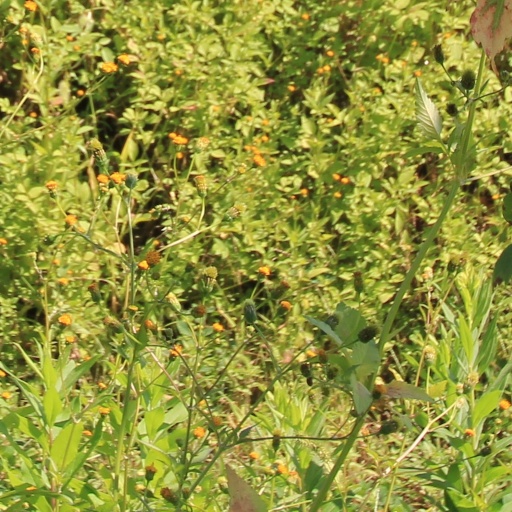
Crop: grape